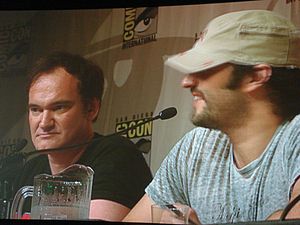
From Dusk till Dawn / Handling
Quentin Tarantino, skuespiller og manusforfatter og Robert Rodríguez, instruktør
From Dusk till Dawn er en amerikansk action-gyserfilm fra 1996, instrueret af Robert Rodriguez og skrevet af Quentin Tarantino. I hovedrollerne medvirker George Clooney, Harvey Keitel, Quentin Tarantino og Juliette Lewis.